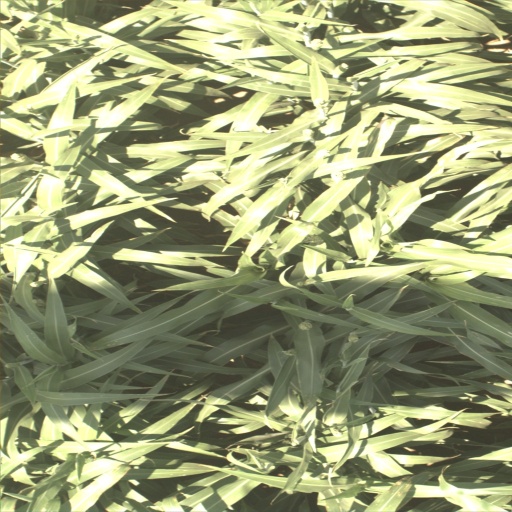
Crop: sorghum